Hunter Cayll

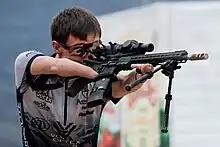
Hunter Cayll at the 2017 IPSC Rifle World Shoot in Moscow, Russia

Hunter "Nubs" Cayll (born 5 February 1995) is an American amateur competitive shooter born with malformations on all four limbs: